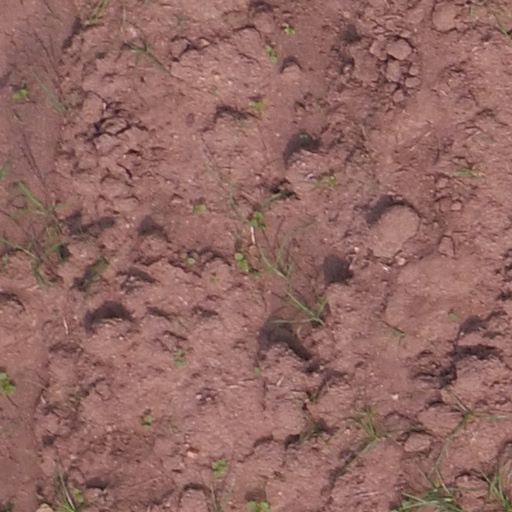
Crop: maize; corn